Nihang

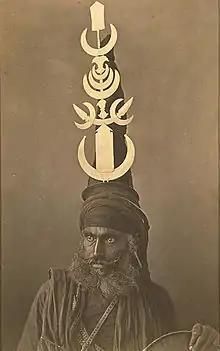
A nihang singh wearing a dastar bunga

Traditional Nihang dress is known as "Khalsa Swarupa" or "bana." This comprises full attire of navy blue selected by Guru Gobind Singh after conflicts with Wazir Khan, the Mughal Governor of Sirhind, several edged bracelets of iron round on each of their wrists ("jangi kara") and quoits of steel ("chakram") tiered in their lofty conical blue turbans, together with the either a "dori kirpan" (an open blade kirpan that is worn with a rope attached and was meant to be used as a quick access weapon) or a pesh kabaz - a predecessor to the modern kirpan. When fully armed a Nihang will also bear one or two swords (either the curved talwar or the straight khanda, or another type of sword like saif or "sarohi" on his right hip), a katar (dagger) on his left hip, a buckler made from buffalo-hide ("dhal") on his back, a large chakram around his neck, and an iron chain. In times of war, arms worn on the Nihang's person would generally be reserved until the warrior lost the weapon he held, often a bow ("kamaan") or spear ("barcha"). Armour consisted of "sanjo" or iron chainmail worn under an iron breastplate ("char aina"). Nihang war-shoes ("jangi mozeh") were constructed of iron at the toe, making their pointed toes capable of inflicting cuts and stab wounds. The firearms carried by nihangs are either a "toradar" (matchlock) or a musket. In modern times nihangs also carry revolvers, semi-automatic pistols, double-barreled shotguns and bolt-action rifles The Nihangs favour the dark blue colour for their clothing, which they adopted to emulate Guru Gobind Singh's attire when he escaped from Chamkaur through the Machhiwara jungle.